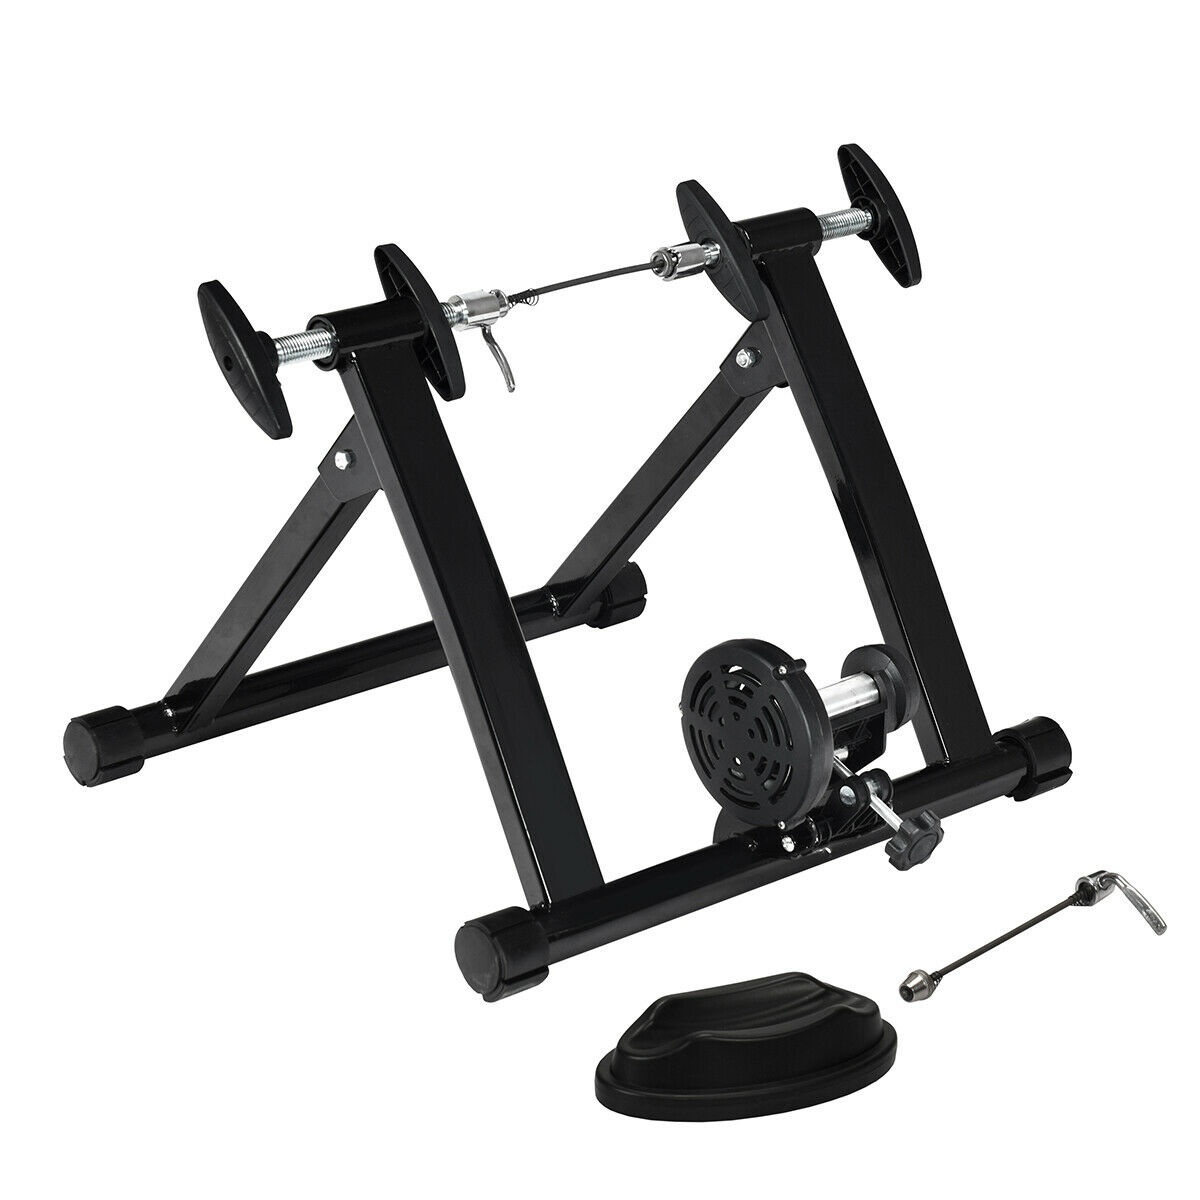
Indoor Bike Trainer Stand
When the weather is grim but you need your cycling fix, look no further than this indoor bike trainer. Easily turning your road bicycle into a home fitness trainer, this stand helps you keep your fitness up over those winter months. Do not hesitate to get it now! Quick Release & Double Locking System: With a built-in double locking system. the bicycle wheel is securely fixed to the trainer stand ensuring the safety of the rider. The wheel is easily released using a quick release lever and your bicycle is ready for the outdoors. Smooth & Low Noise Operation: Compared with the magnetic trainer, fluid trainers are clearly quieter. The optimal distance between the flywheel and the wheel can be easily adjusted so that the wheel runs smoothly. Whether you're exercising in an apartment, a shared room or shared space, you will not disturb your family or neighbours. Portable Folding Bike Trainer Stand: In order to help users carry and store our bicycle trainer stand, we have designed it to fold flat. No need for tools to simply unfolds to use and fold when not in use, making it easy to transport and store. Strong Structure & High Load-bearing Capacity: The unfolded bicycle trainer stand forms a pyramid, which greatly improves the stability of the entire frame. It's strong material and stable structure enables it to withstand a weight of 100 kg. In addition, any bicycle with a wheel diameter from 66cm to 71cm and 700C can be fitted to our stand. Premium & Durable Material: High-quality steel provides high durability and long service life. The non-slip foot pads are made of nylon, which can increase the friction and protects the floor from scratches. To adjust the balance of the bike trainer stand you can rotate the front wheel holder. Specifications: Colour: Black Material: Steel + Nylon Product Size: 54cm x 50cm x 40cm (L x W x H) Folding Size: 54cm x 21cm x 47cm (L x W x H) Net Weight: 6.55 kg Weight Capacity: 100 kg Suitable Bike Wheel Size: 66cm - 71cm, 700C Package includes： 1 x Bike Trainer Stand 1 x Front Rear Riser Block 1 x Quick Release Lever 1 x Instruction manual
Brand: Emerald Caeneus
Category: Sporting Goods > Outdoor Recreation > Cycling > Bicycle Accessories > Bicycle Trainers > Fluid Bicycle Trainers